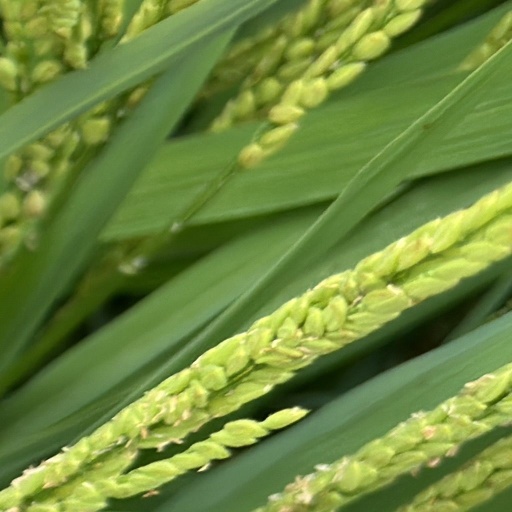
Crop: rice